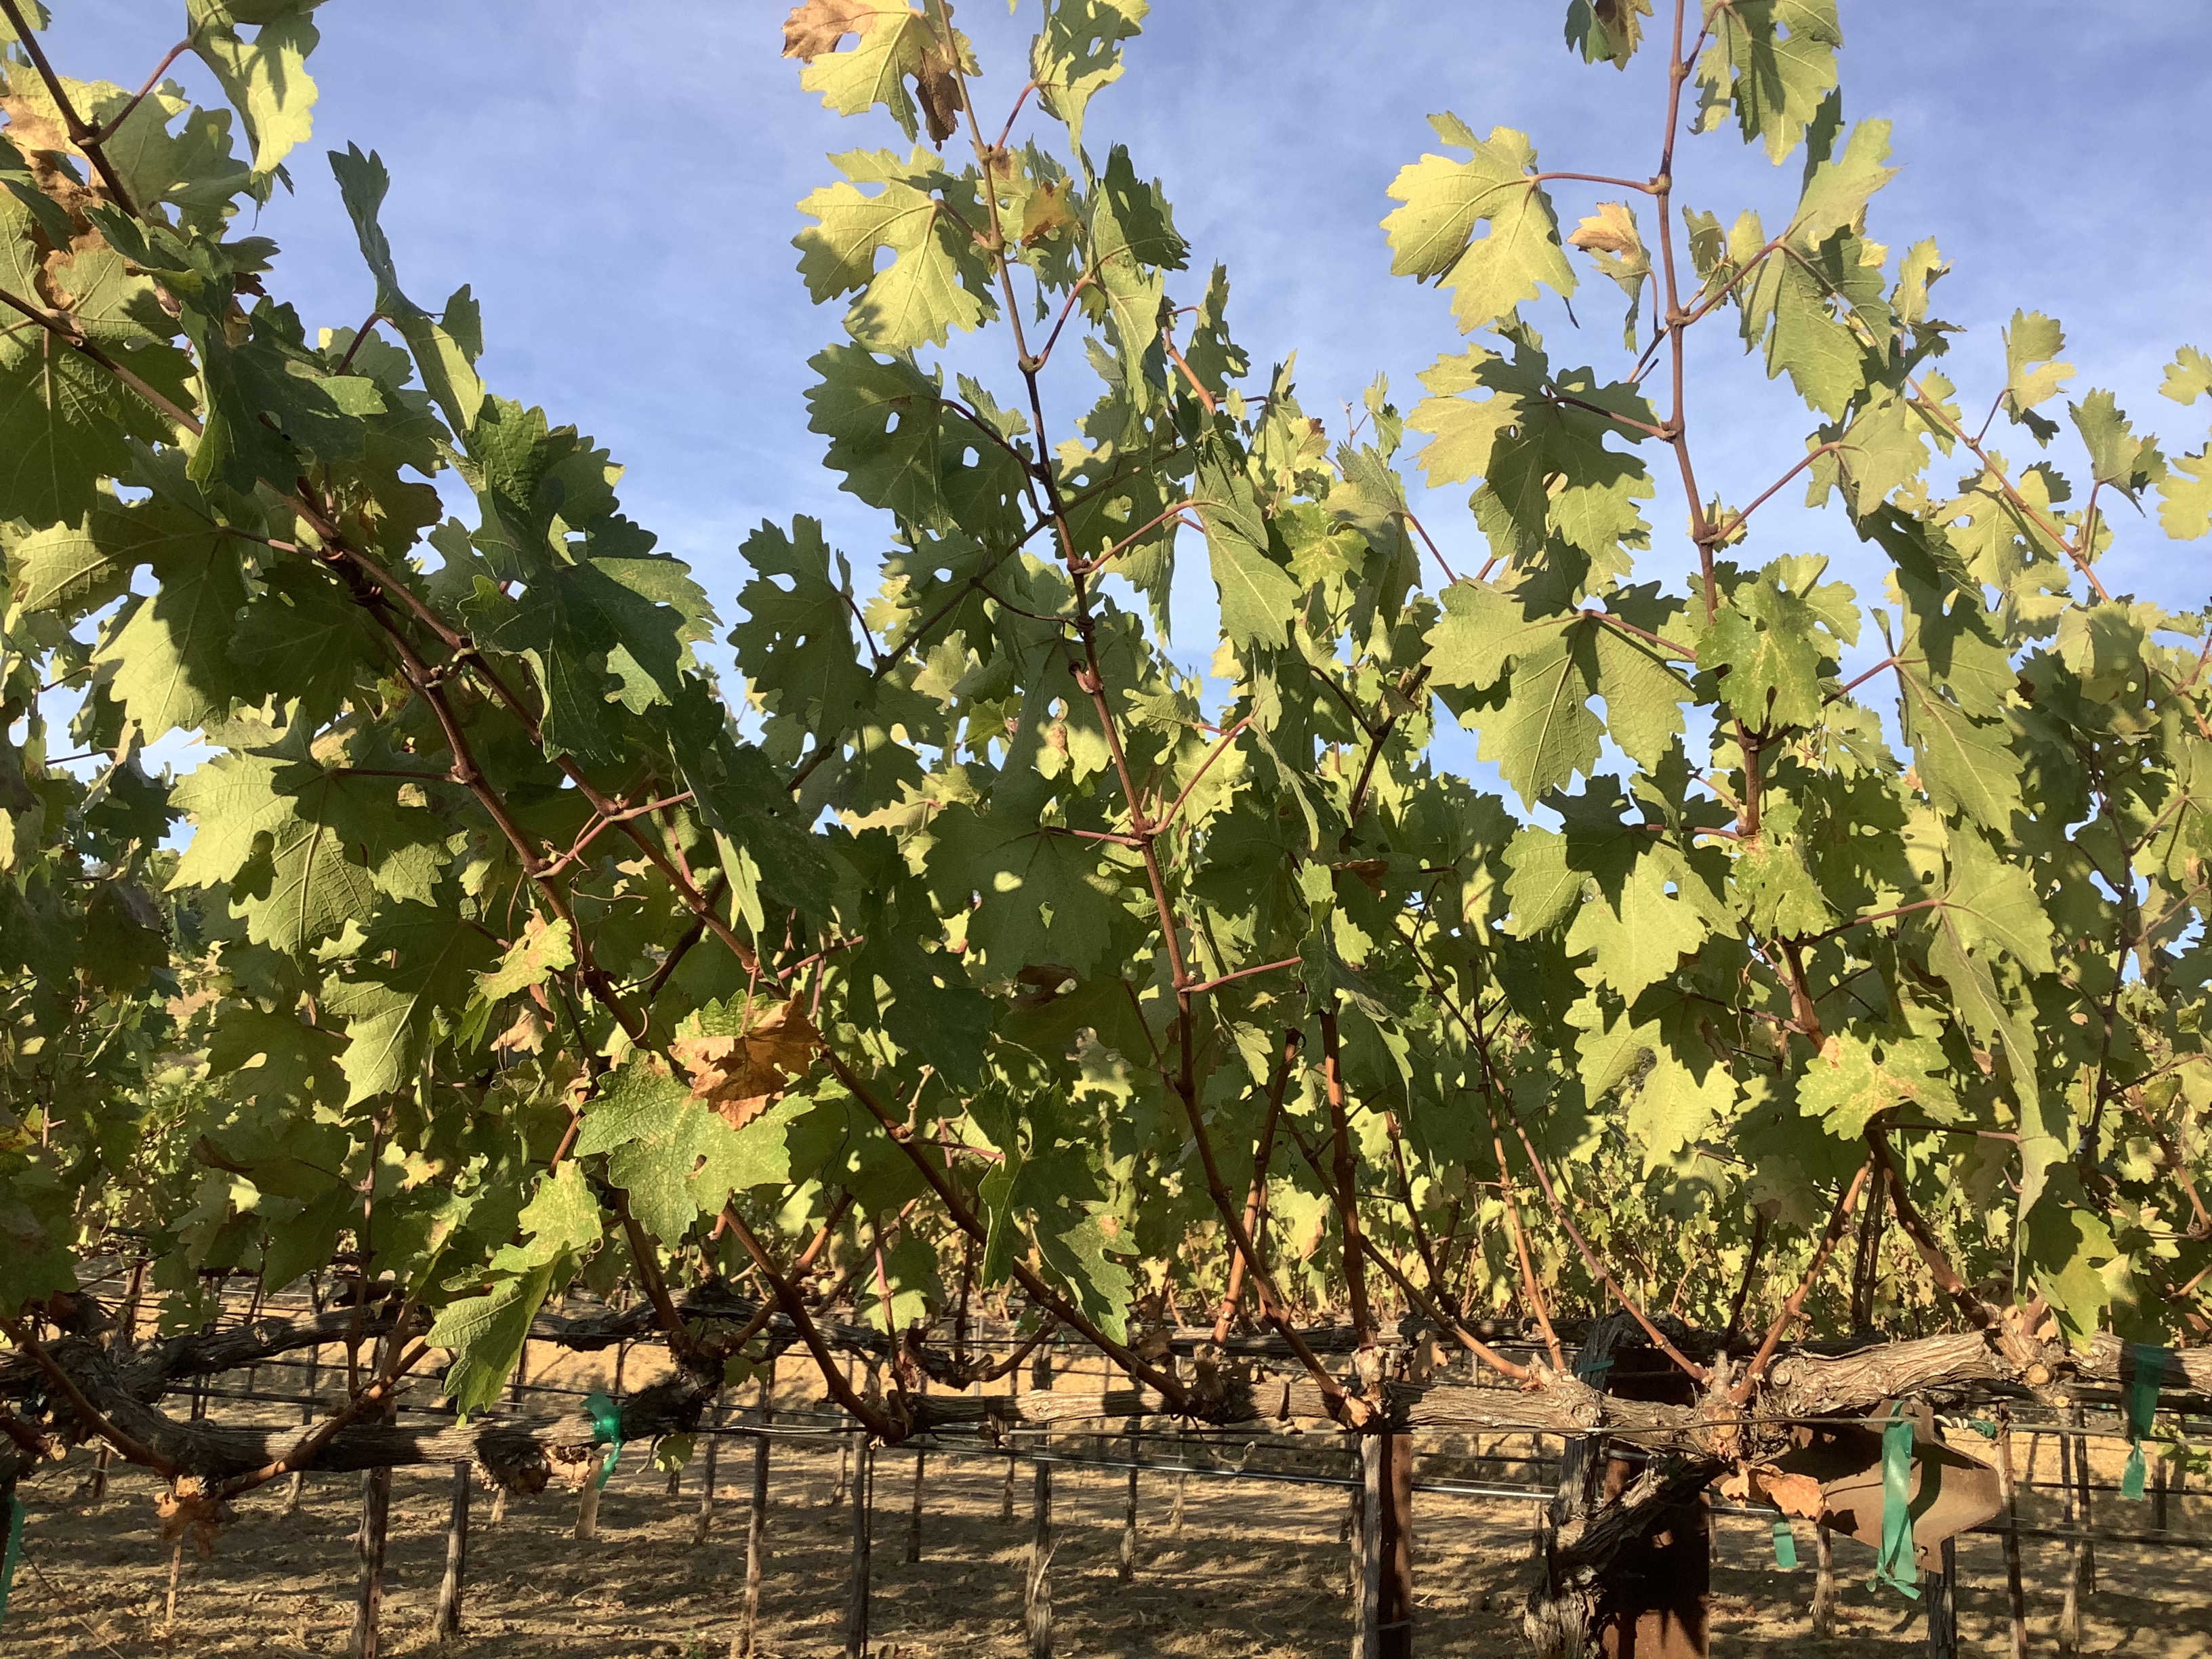
Label: No Virus